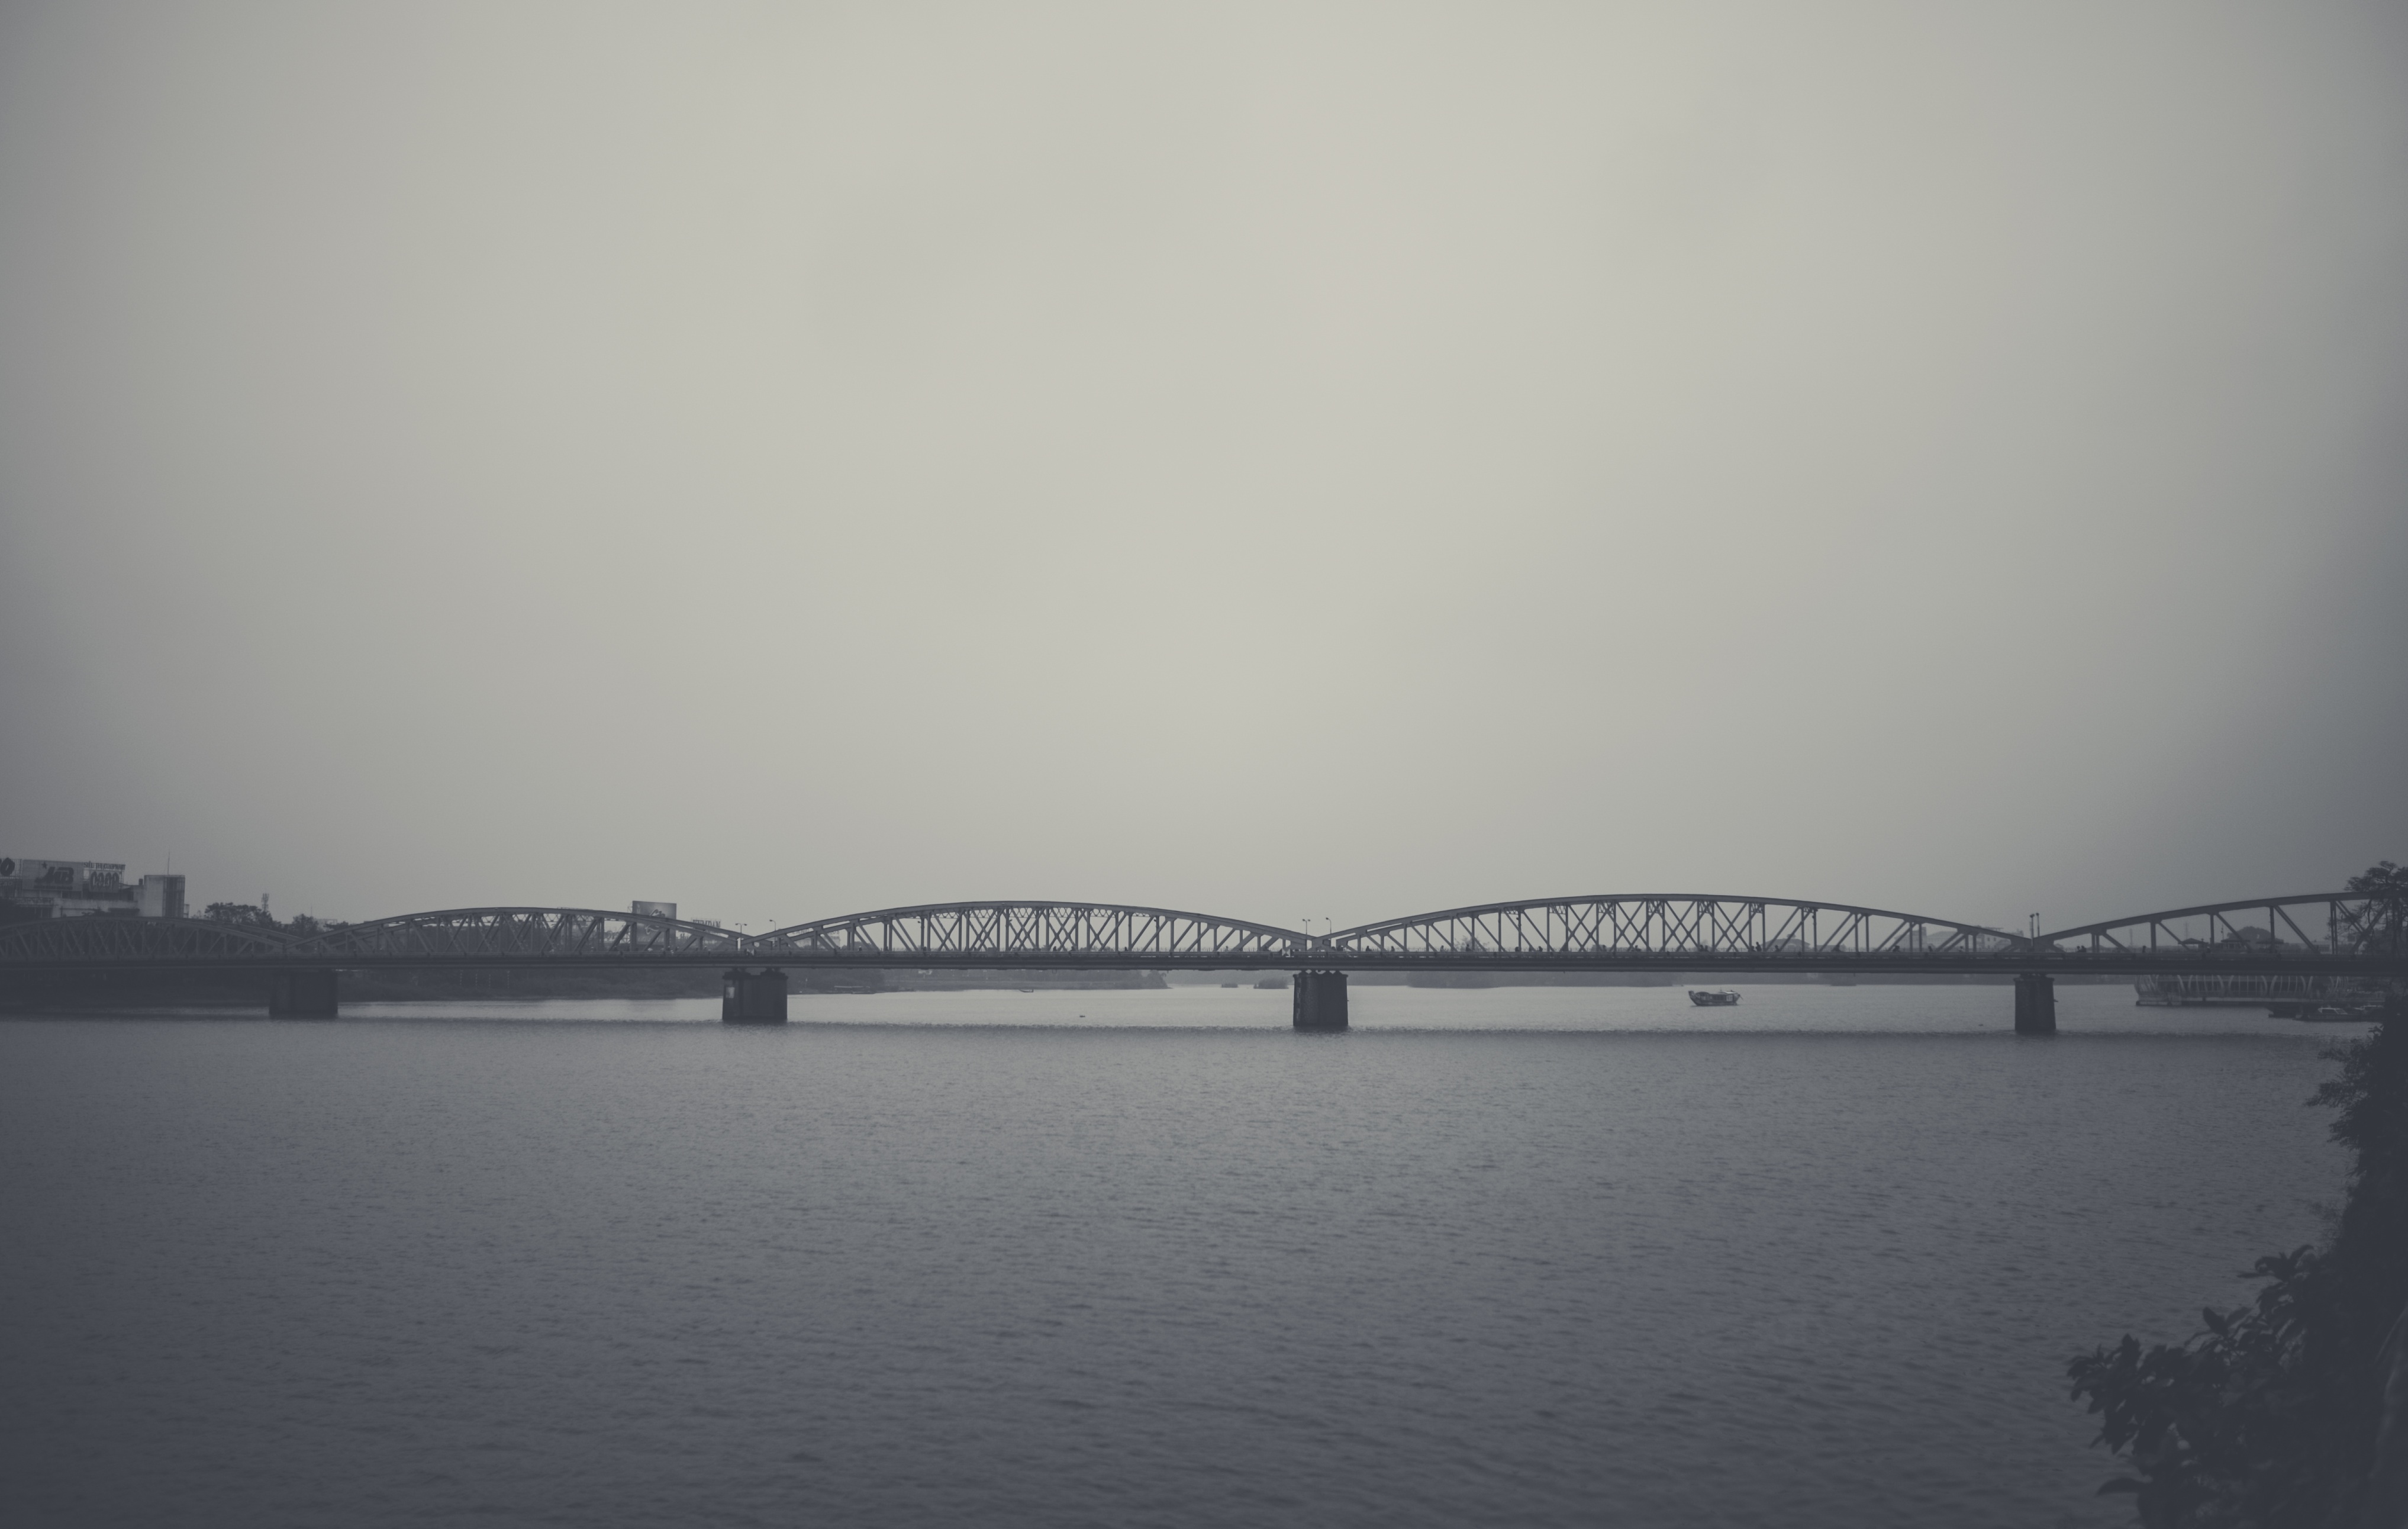
sea, horizon, black and white, fog, mist, bridge, morning, dawn, dusk, reflection, weather, haze, monochrome, monochrome photography, atmospheric phenomenon